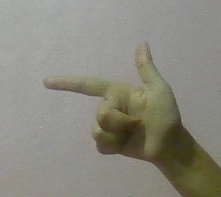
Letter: yaa